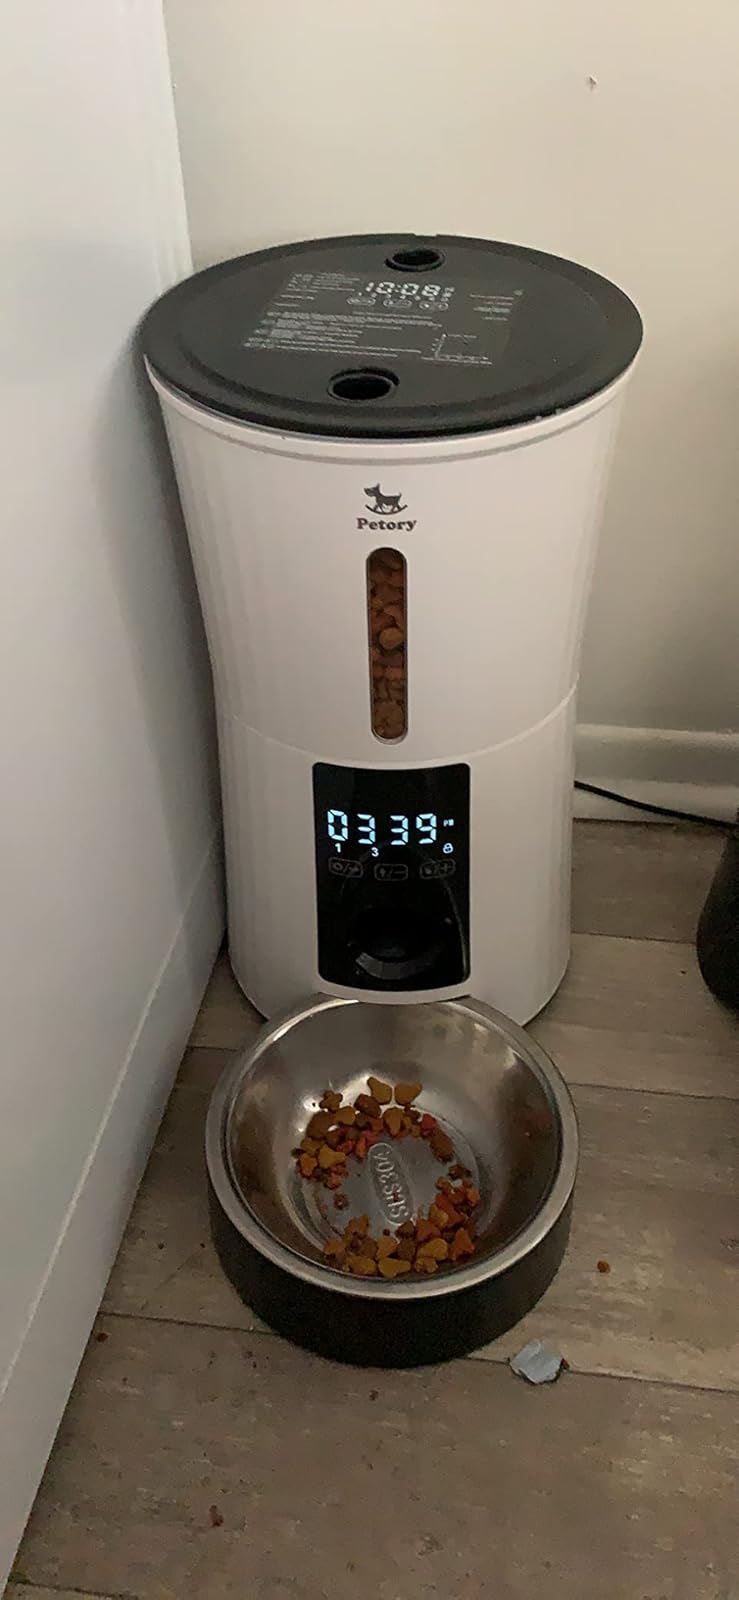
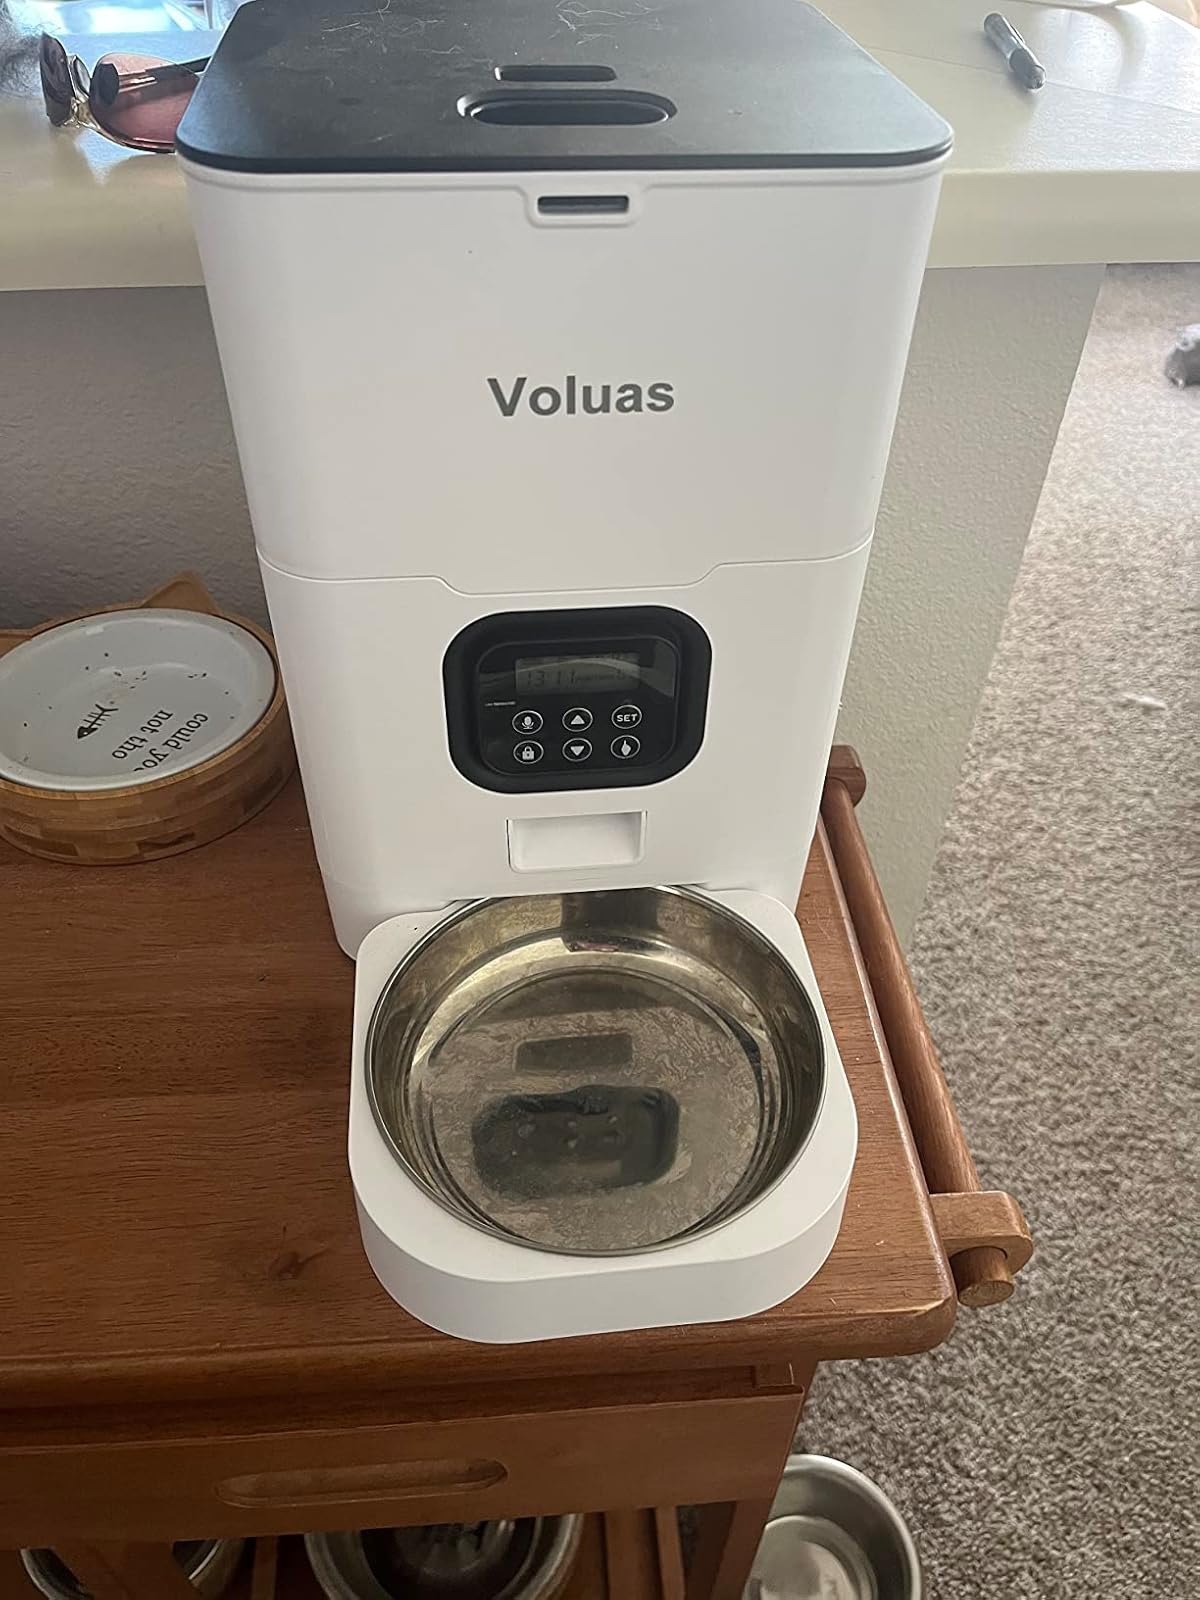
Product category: items_feeder
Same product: no